Urban Renewal Authority

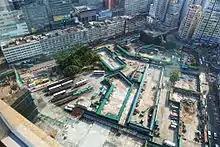
A vast area demolished in Kwun Tong Town Centre, which will become a large indoor shopping centre

"This list is not exhaustive. It also includes projects by the former Land Development Corporation."